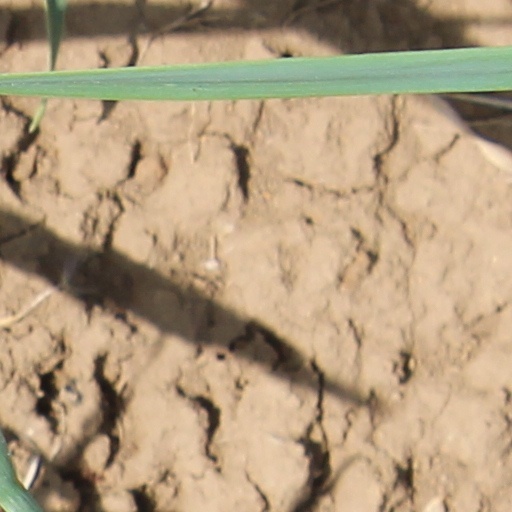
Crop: wheat